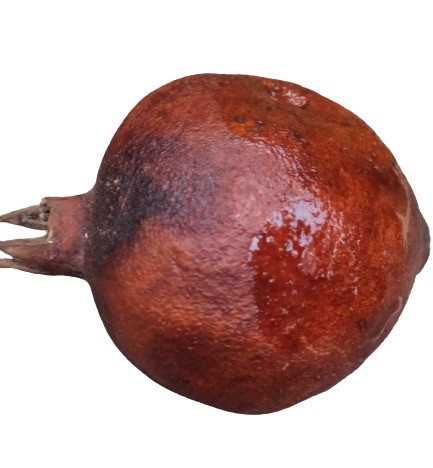
Fruit: pomegranate
Condition: rotten